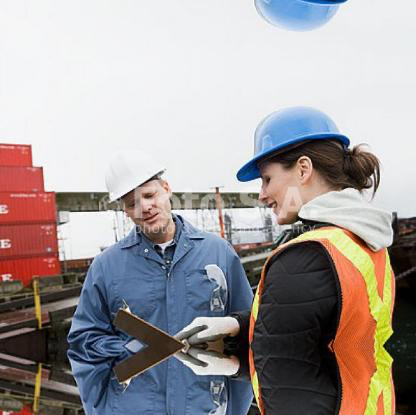
Objects in the image:
label: helmet
label: helmet
label: helmet